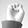
ASL letter: E